Poets Corner Group

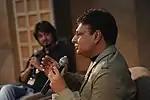
Yaseen Anwer in conversation with Irshad Kamil at Delhi Poetry Festival 2013

The Poets Corner Group has published several poetry anthologies featuring young poets along with established poets including A. P. J. Abdul Kalam, Gulzar, Ruskin Bond, Nida Fazli, Vikram Seth, Irshad Kamil, Shashi Tharoor, Ravish Kumar, Deepti Naval, Shekhar Kapur, and Rahat Indori.